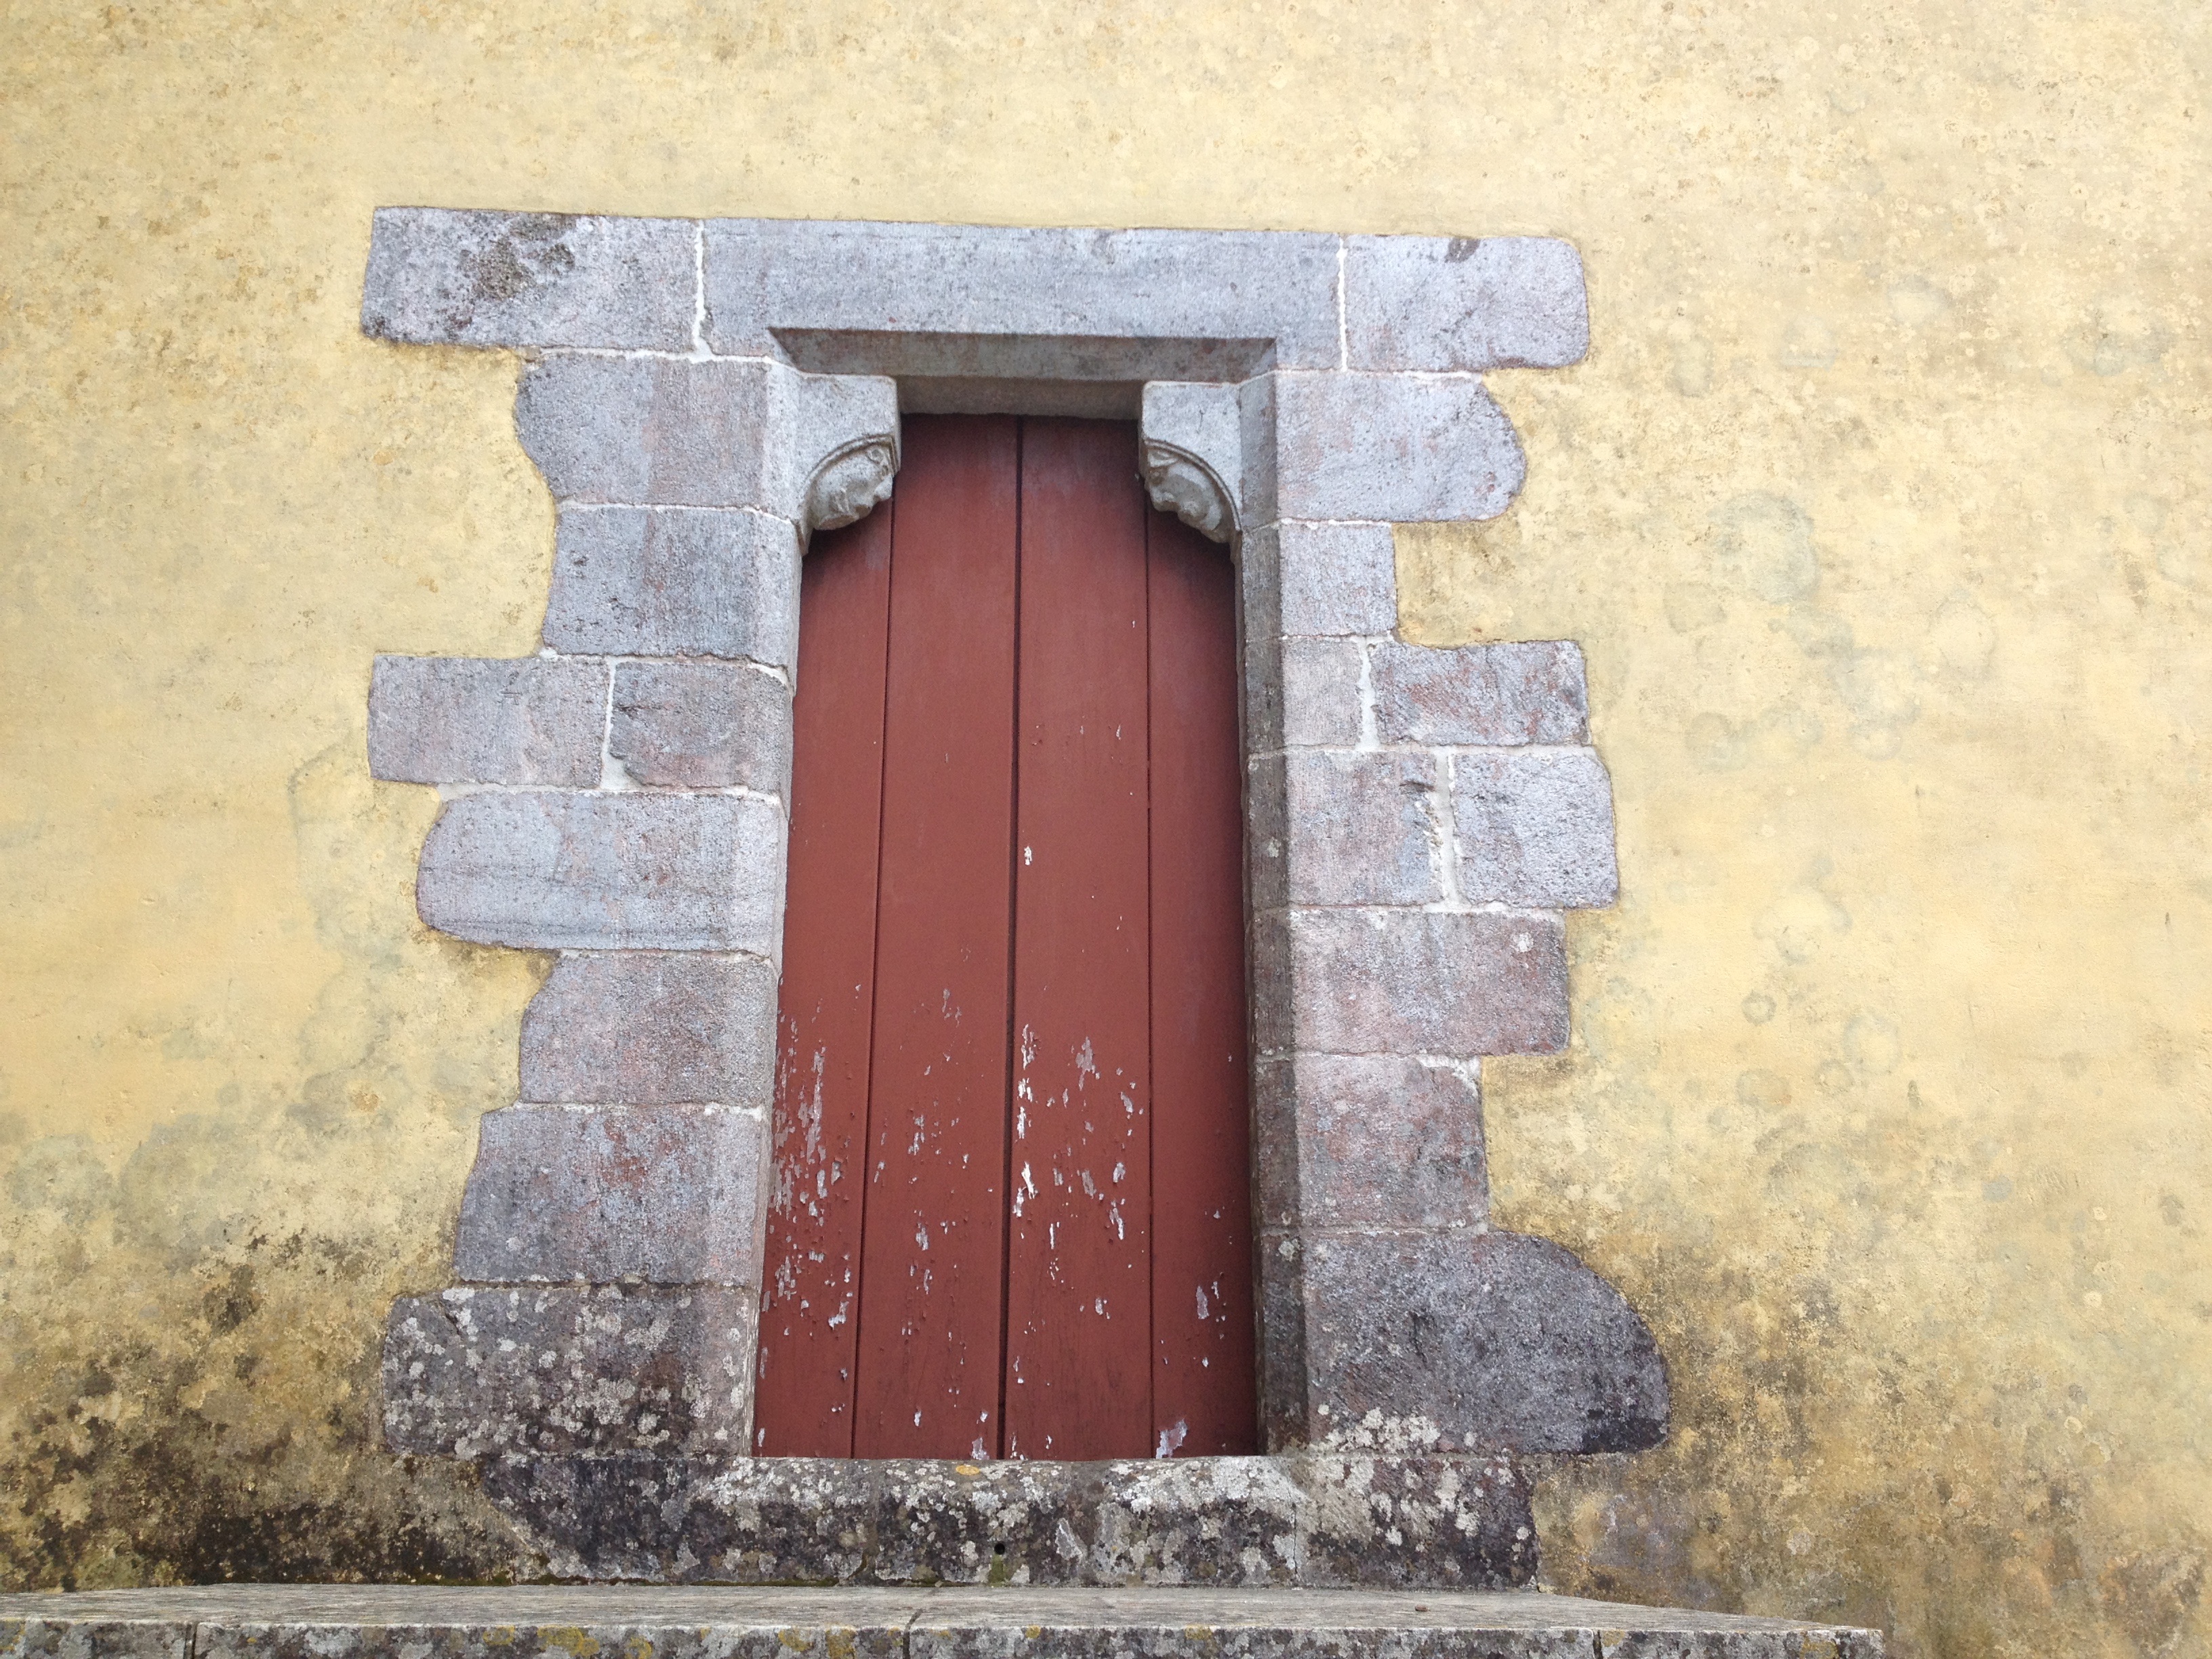
structure, wood, number, wall, column, brick, door, picture frame